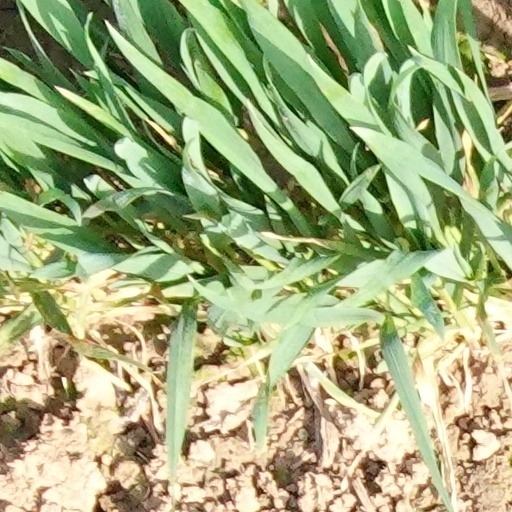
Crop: wheat